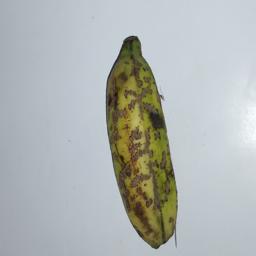
Banana variety: Champa Kola